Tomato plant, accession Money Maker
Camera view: horizontal (90 deg, fisheye); turntable rotation: 210 degrees
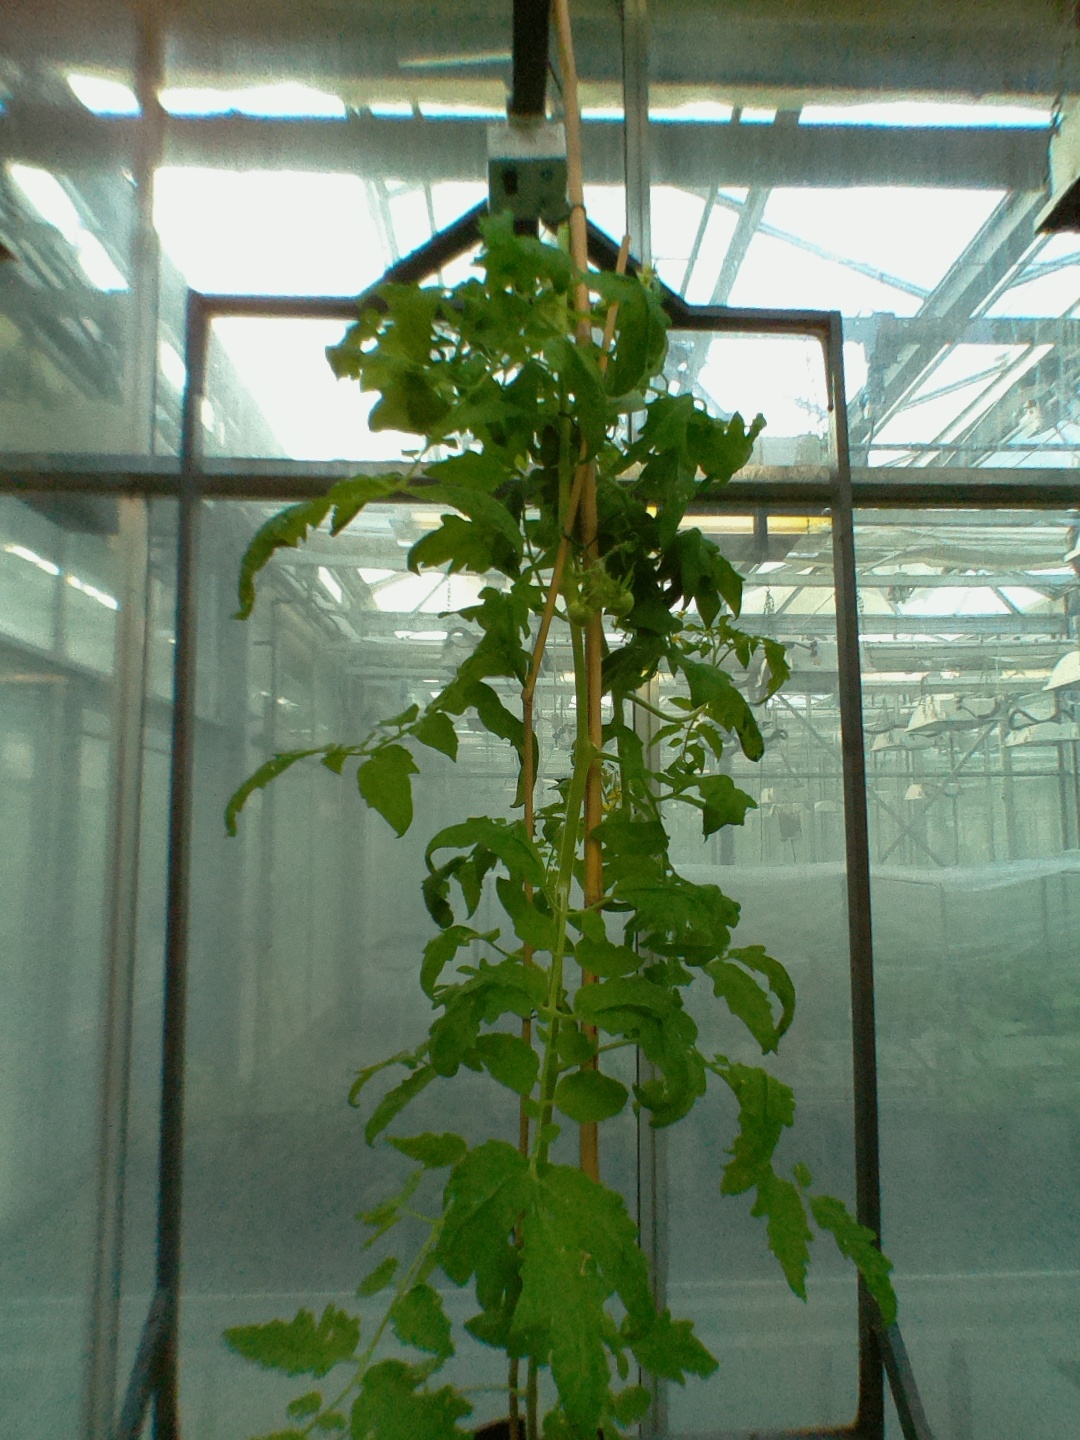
BBCH growth stage 71: 10%-20% of final fruit size